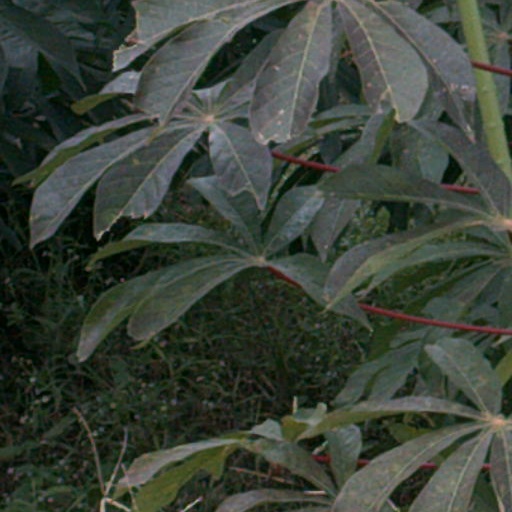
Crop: cassava